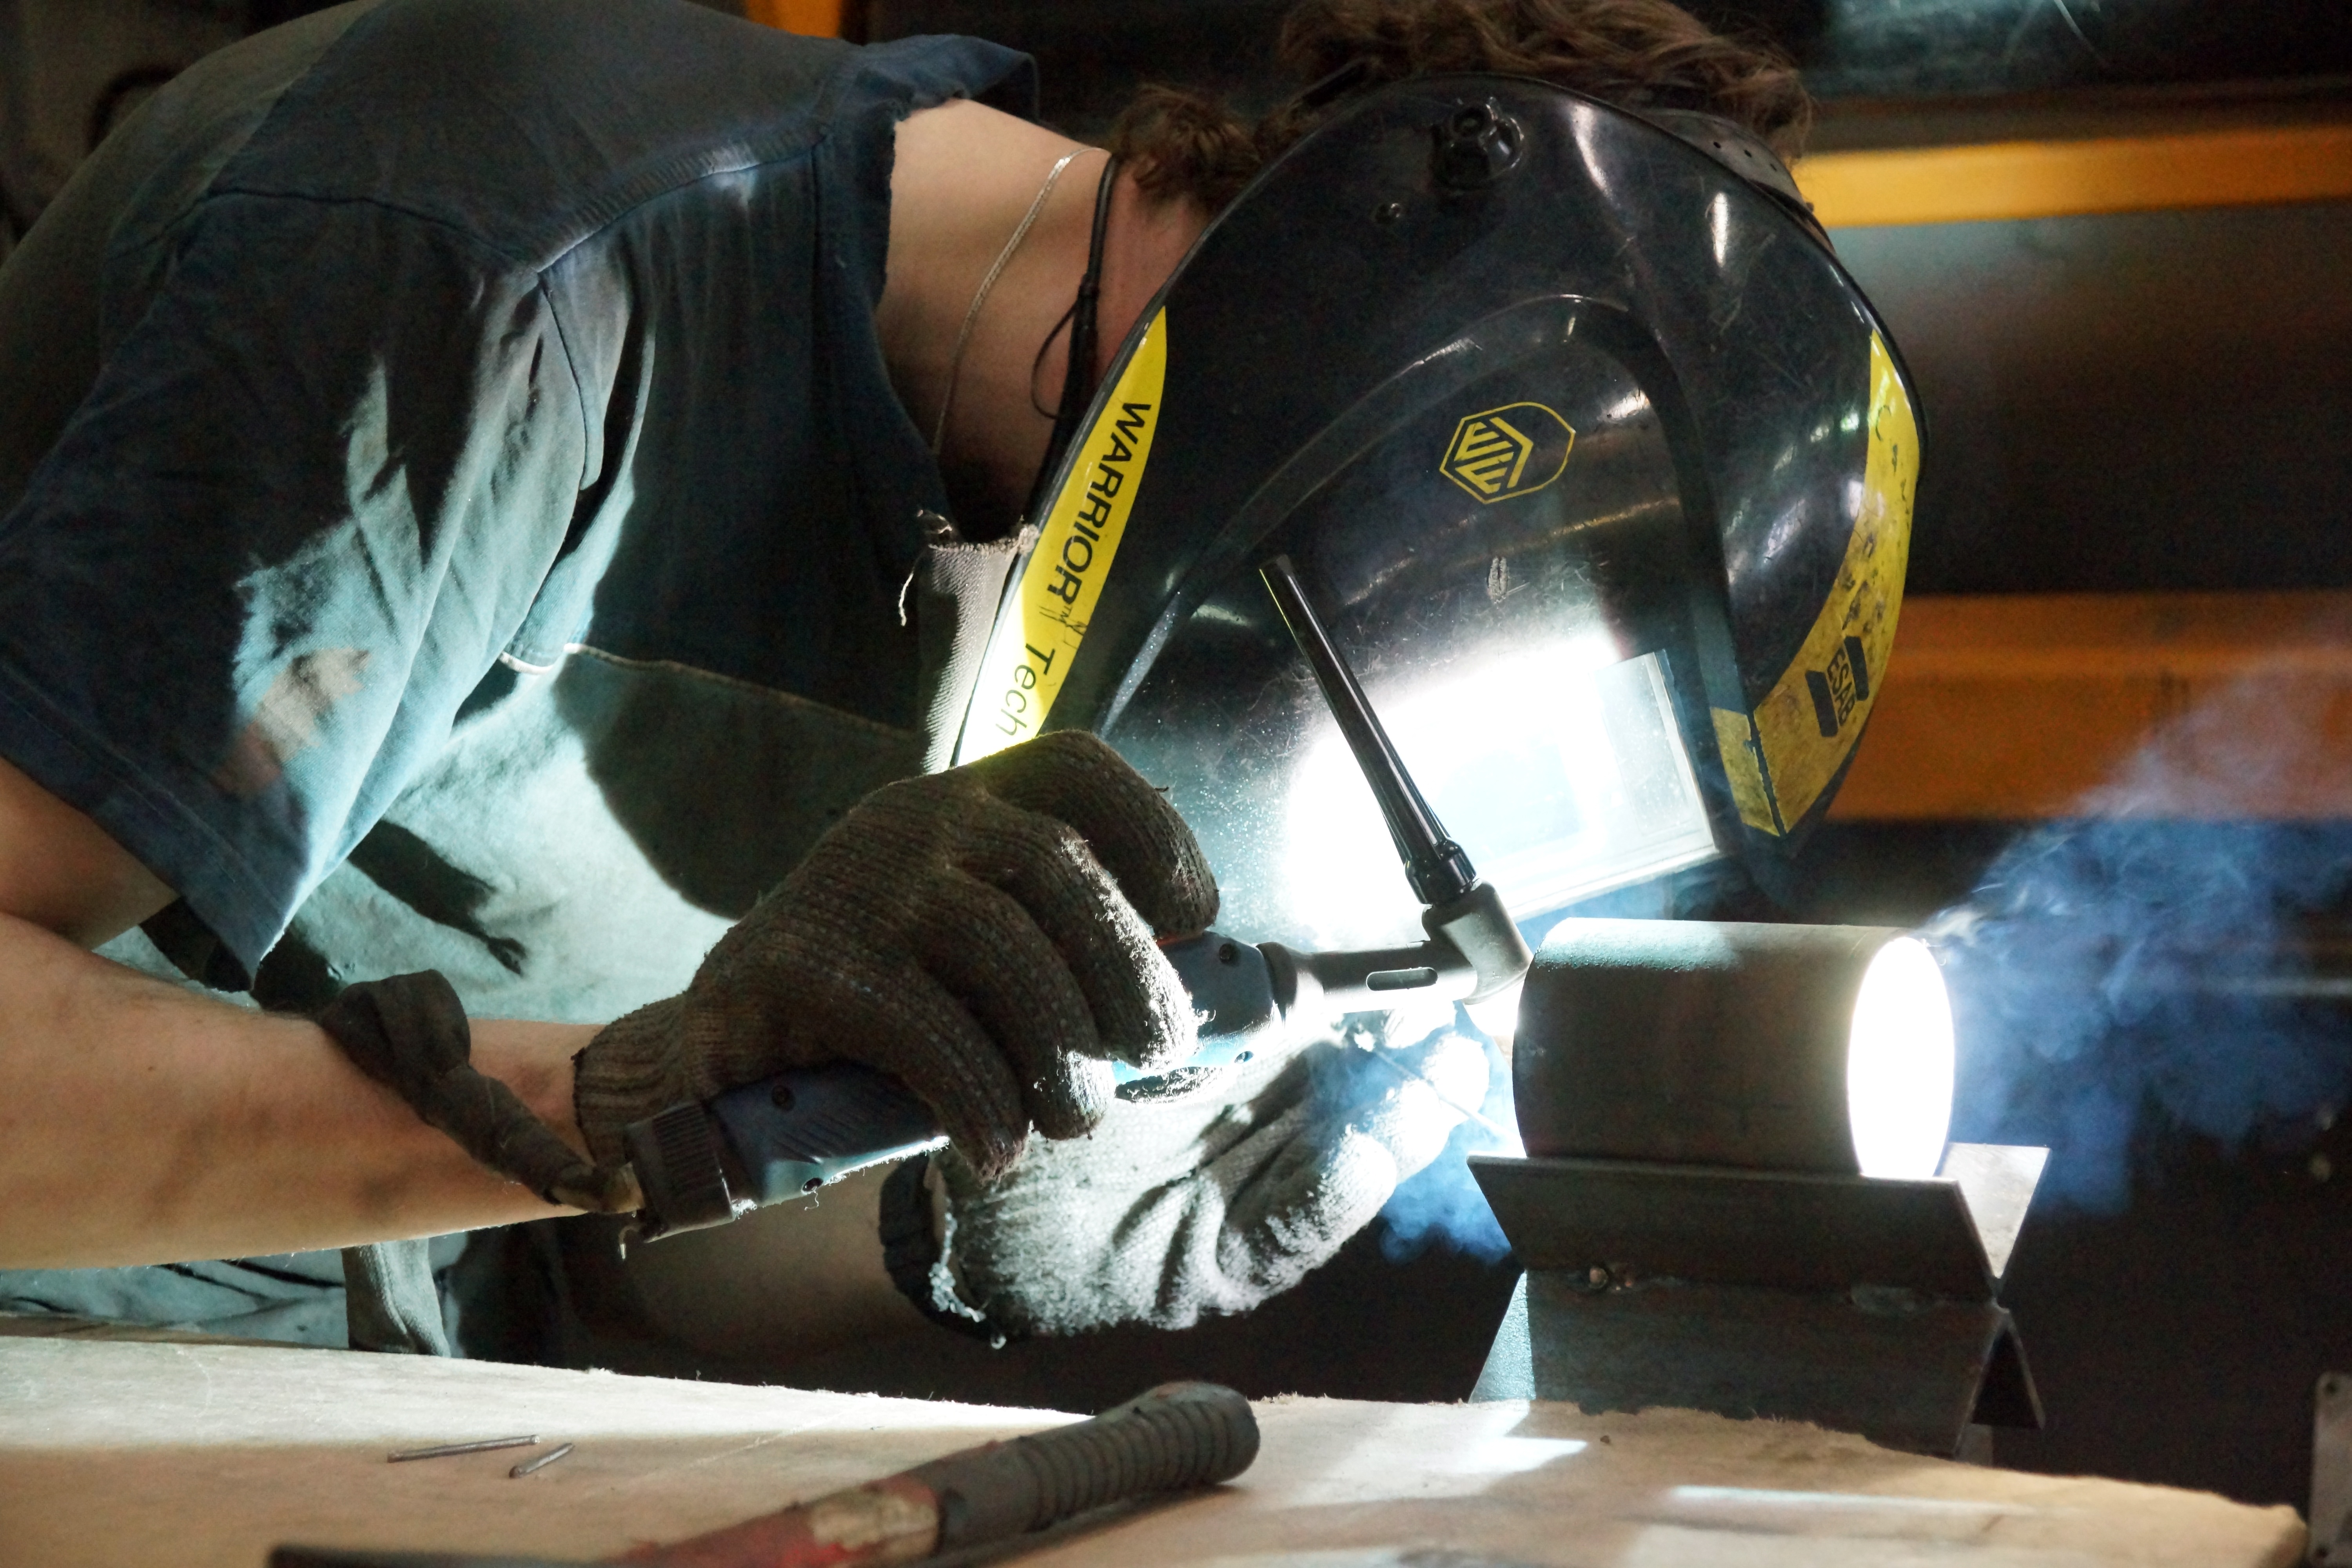
welding, machine, industry, welder, production, novosibirsk, krupnyj plan, argon welding, contrasting light